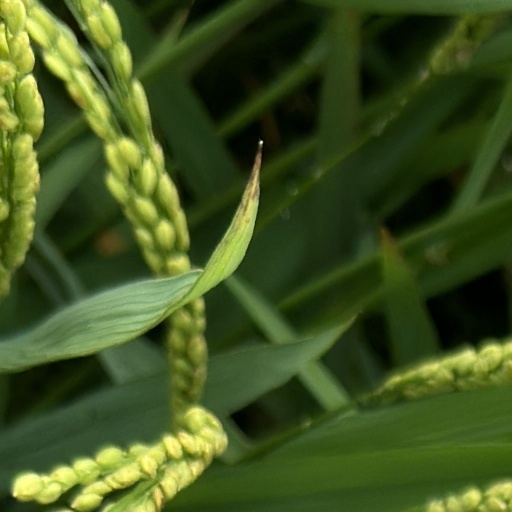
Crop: rice